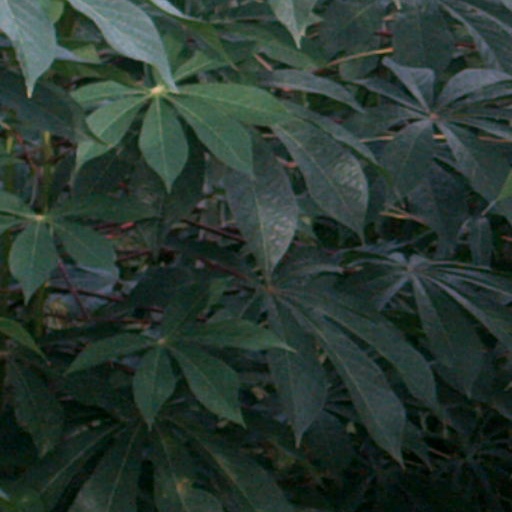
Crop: cassava